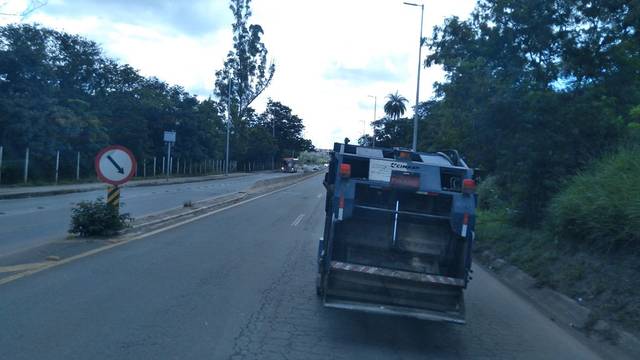
Region: Brazil
Coordinates: -19.875, -43.876